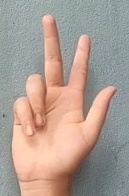
ASL sign: 3